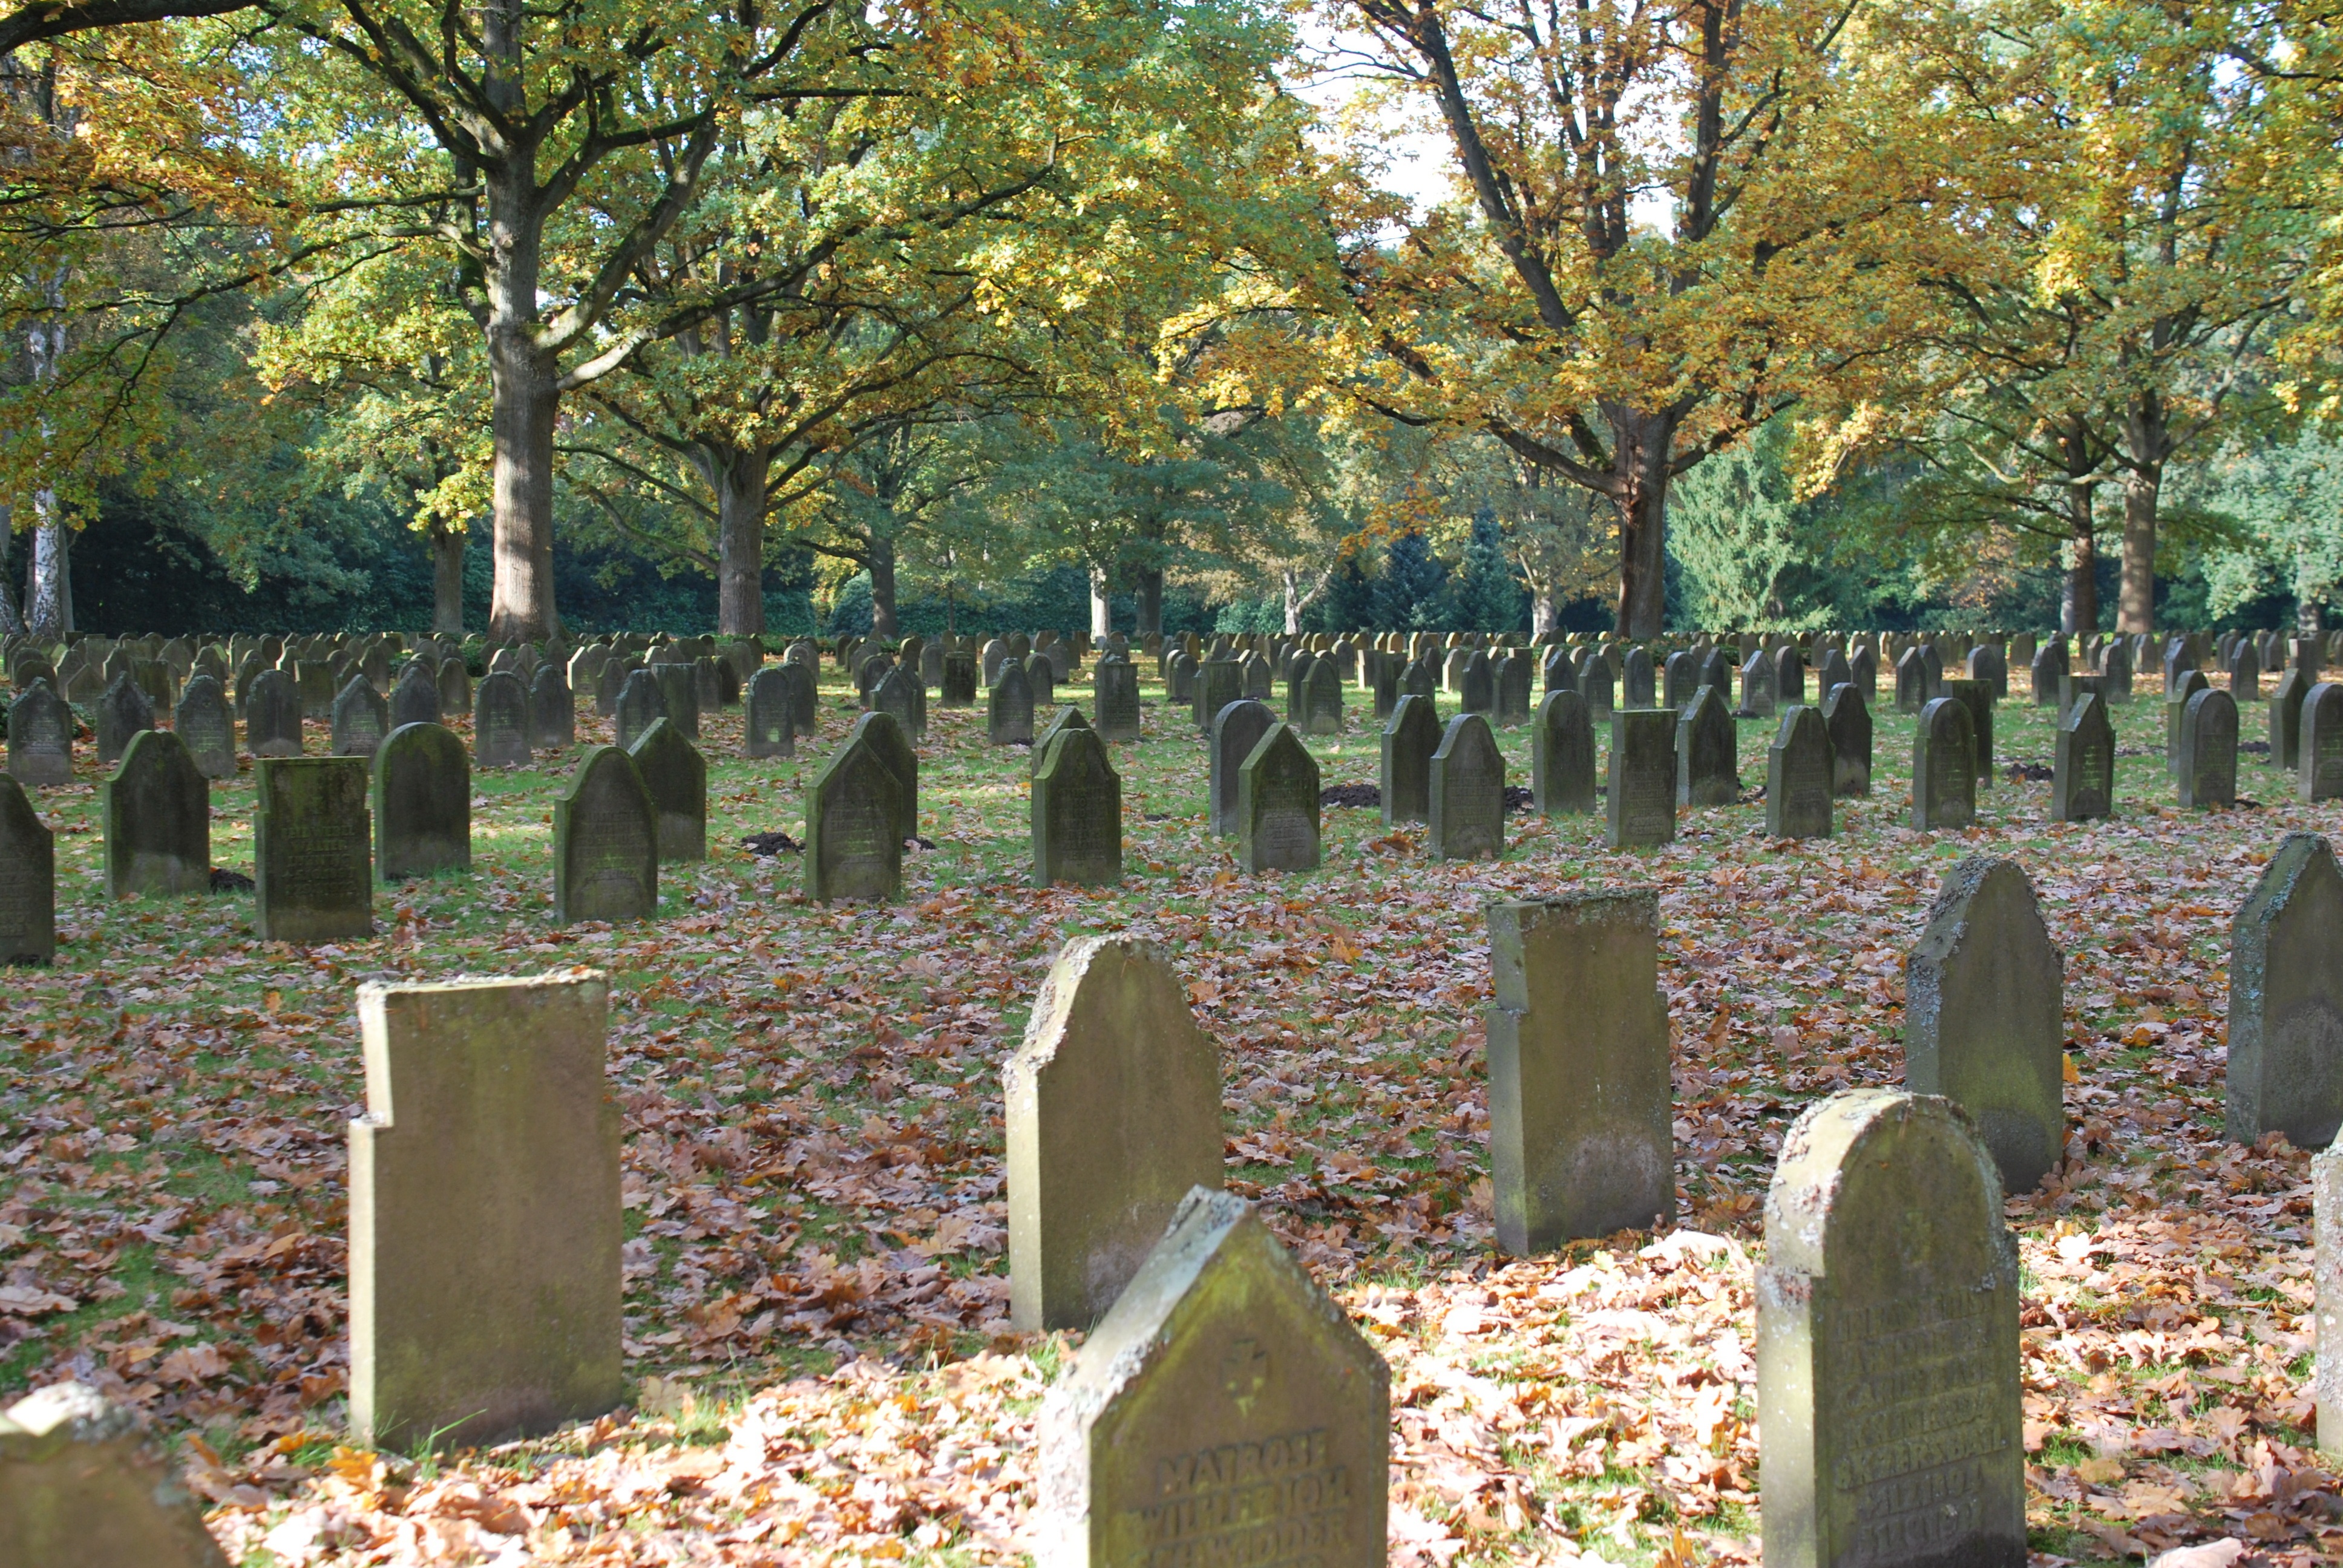
architecture, autumn, botany, cemetery, grave, memorial, headstone, graves, past, soldiers graves, last calm, grave stones